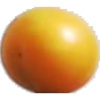
Label: Cherry Wax Yellow 1